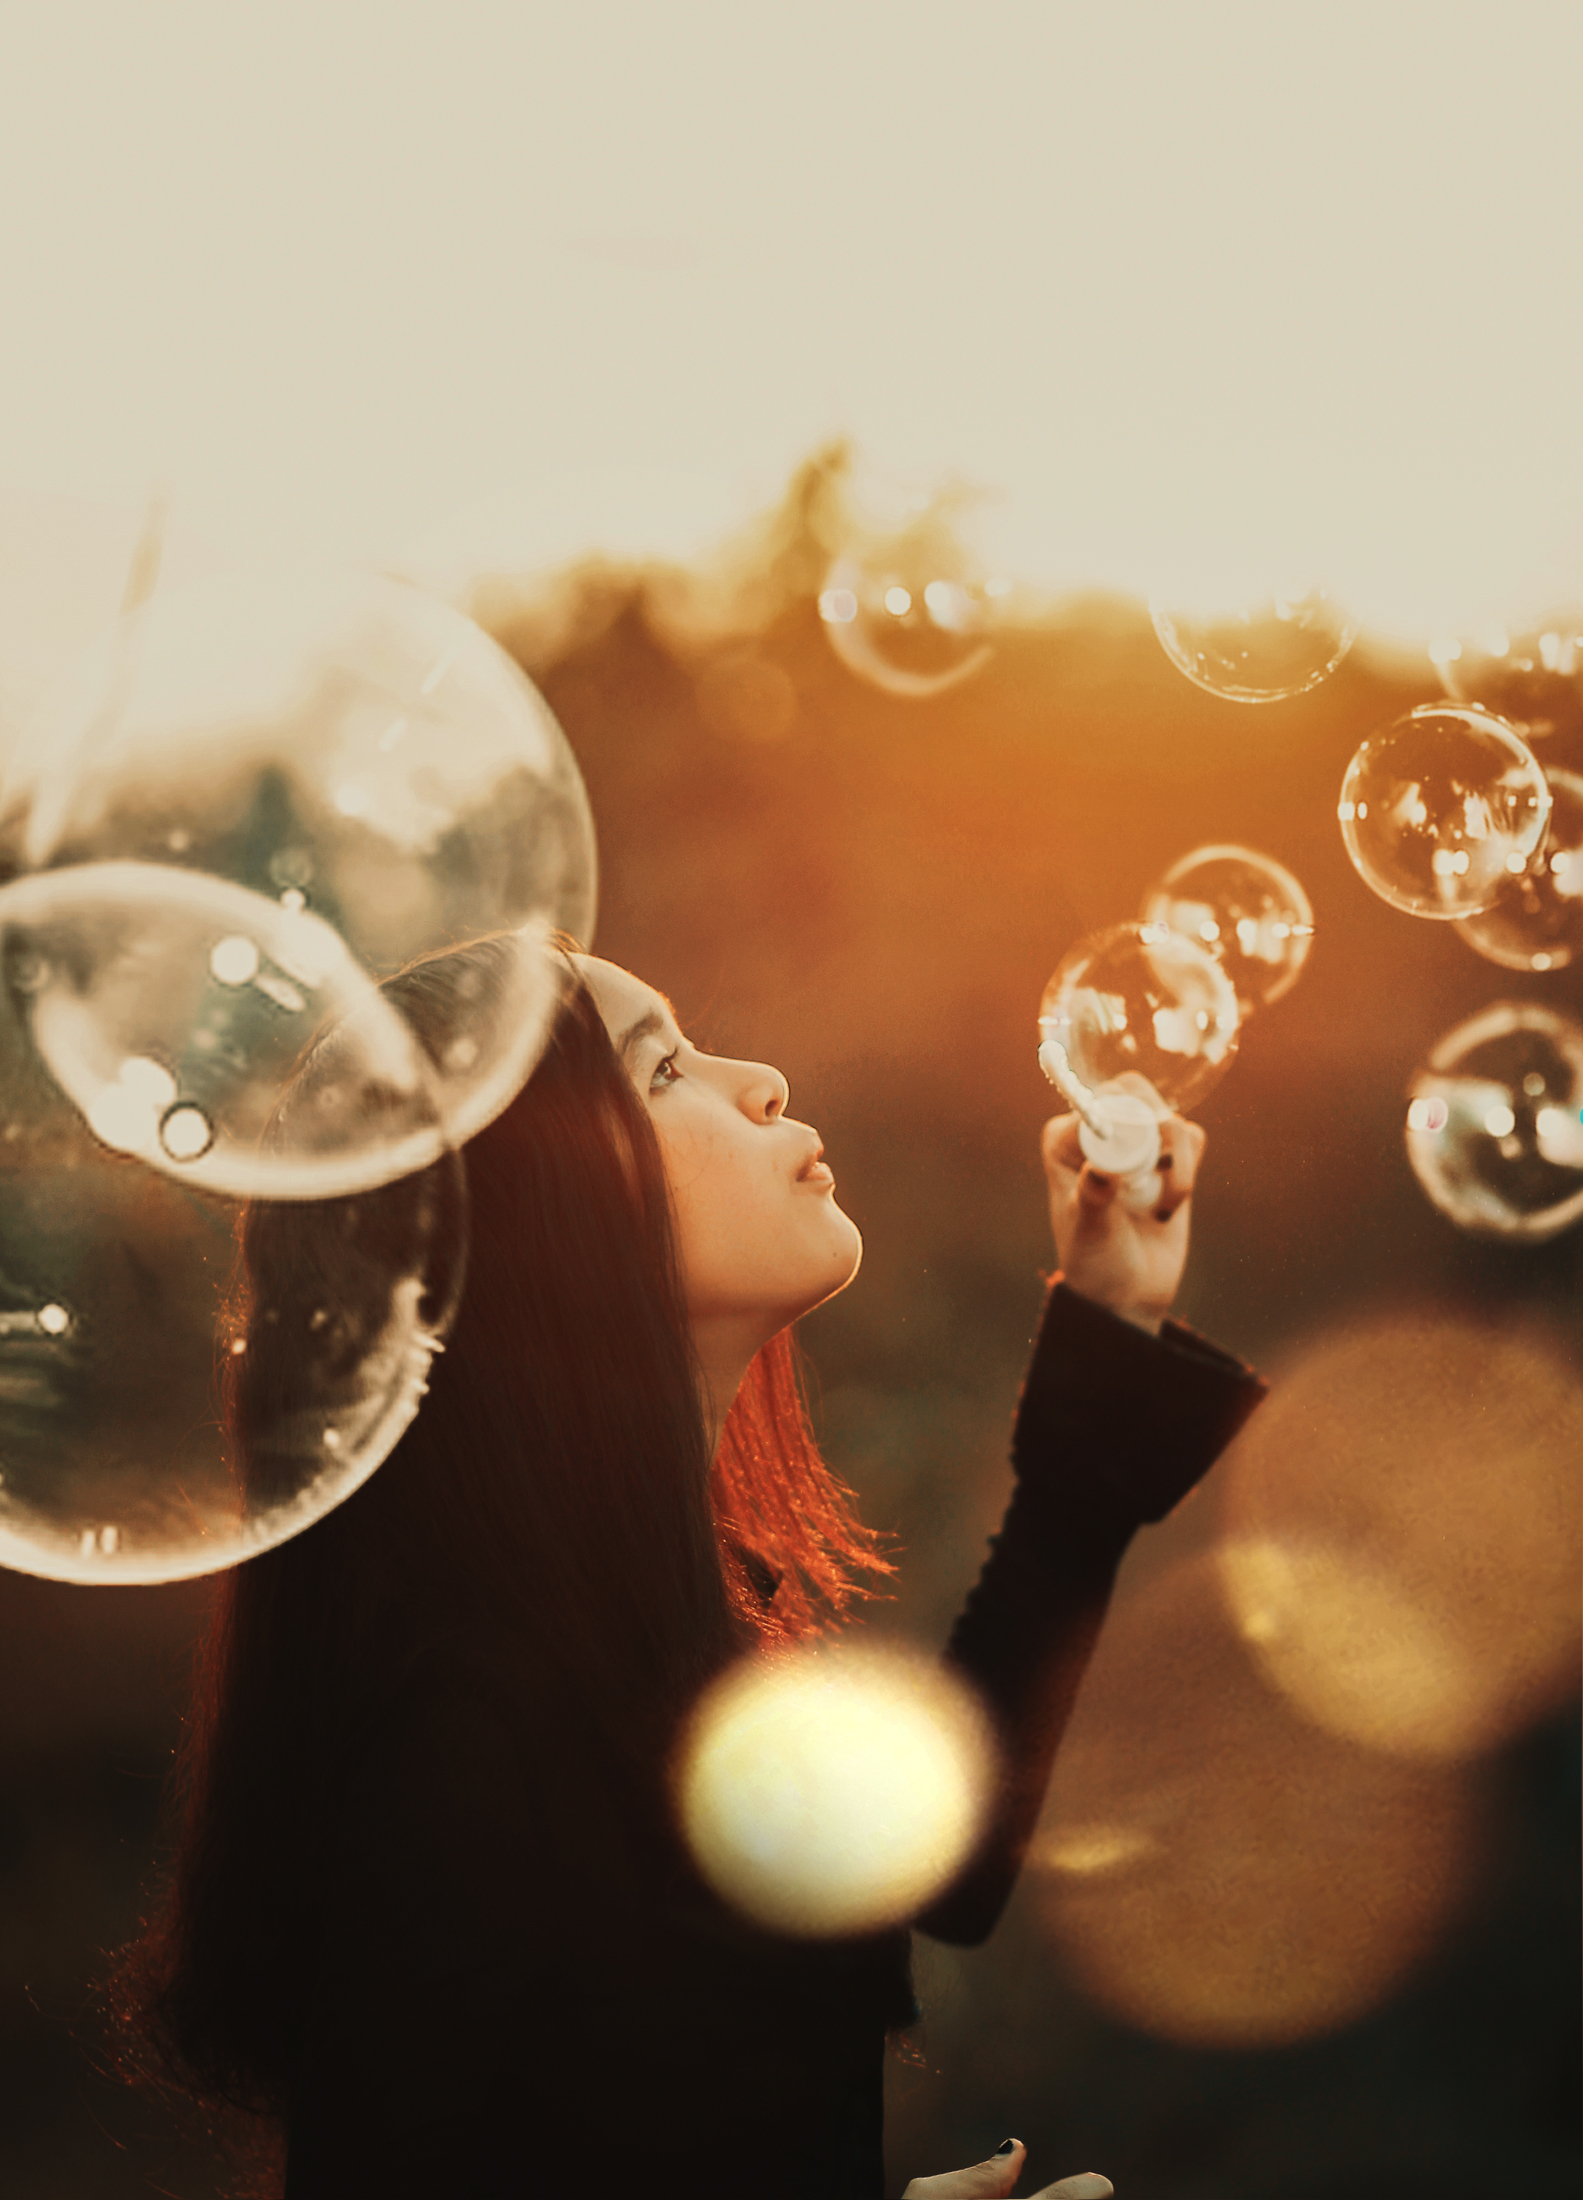
girl, stemware, tableware, drinkware, flash photography, lighting, sunlight, gesture, happy, tree, finger, lens flare, glass, champagne stemware, grass, wine glass, event, backlighting, reflection, fun, eyewear, Transparent material, liquid bubble, circle, fashion accessory, heat, balloon, shadow, darkness, jewellery, macro photography, light fixture, still life photography, astronomical object, font, sun, night, sphere